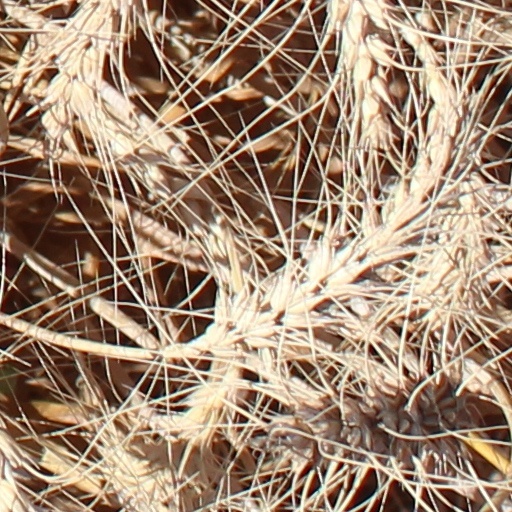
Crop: wheat